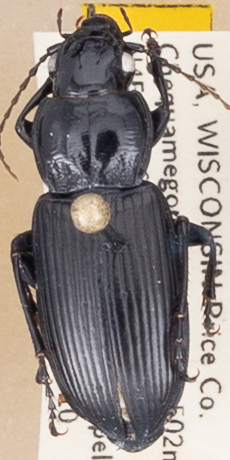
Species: Pterostichus melanarius melanarius
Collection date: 2021-08-10
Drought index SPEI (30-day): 1.19
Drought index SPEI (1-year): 0.212
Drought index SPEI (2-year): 1.546